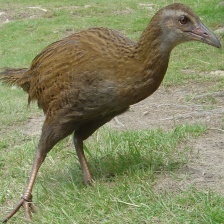
Species: OKINAWA RAIL
Scientific name: GALLIRALLUS OKINAWAE
ImageNet parent category: european_gallinule